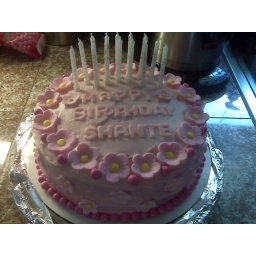
Pink flower cake by Catherine